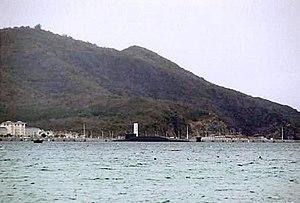
L'Armée populaire de libération, fut fondée sous le nom d'Armée rouge chinoise par le Parti communiste chinois le 1ᵉʳ août 1927 au tout début de la guerre civile qui l'opposa au Guomindang. Après la guerre sino-japonaise, les troupes communistes furent rebaptisées Armée populaire de libération. C'est depuis le nom officiel de l'Armée nationale de la république populaire de Chine. Avec plus de deux millions de soldats actifs, l'APL est depuis la disparition de l'Armée rouge la plus grande du monde en termes d'effectifs. L'APL est composé depuis le 1ᵉʳ janvier 2016 de cinq services — l'armée, la marine, la force aérienne, la Force des fusées, la Force de soutien stratégique supporté par la Police armée du peuple et la milice. L'insigne de l'Armée populaire de libération se compose d'une étoile rouge portant les caractères chinois pour huit et un, se référant au 1ᵉʳ août.